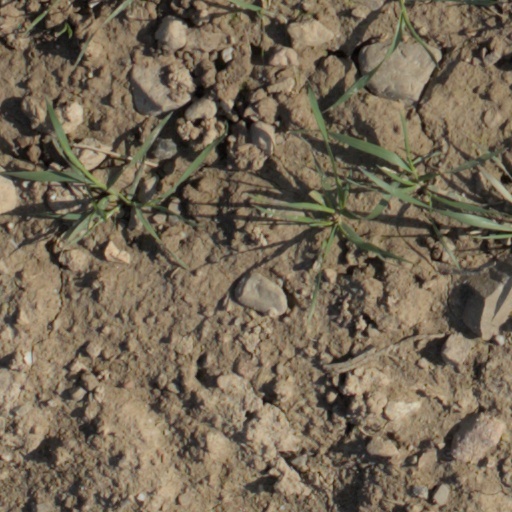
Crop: wheat